Emily Dutton

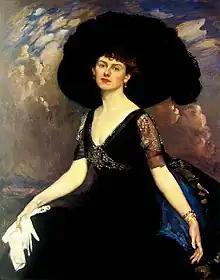
"Mrs. Henry Dutton of South Australia", painted by G. W. Lambert, 1910

She was an accomplished musician, studying violin and piano under Mrs. Alfred Law of Denbigh Cottage and the Anglican Sisters' school at North Adelaide. The Martins regularly entertained at their home "Martindale" in Duffield Street, Gawler East, where Dutton learned the art of the gracious hostess. Cultivated, tall and strikingly beautiful, if somewhat austere, her name was frequently in the "Social Pages"; she was a fine catch for Harry Dutton, son of Henry Dutton (1844–1914), the "Squire of Anlaby". They were engaged in July 1905 and married four months later, on 29 November 1905. They took their honeymoon in Britain and Europe. They travelled a lot, and stayed at the best hotels. When the couple visited London in 1910, G. W. Lambert painted her portrait.